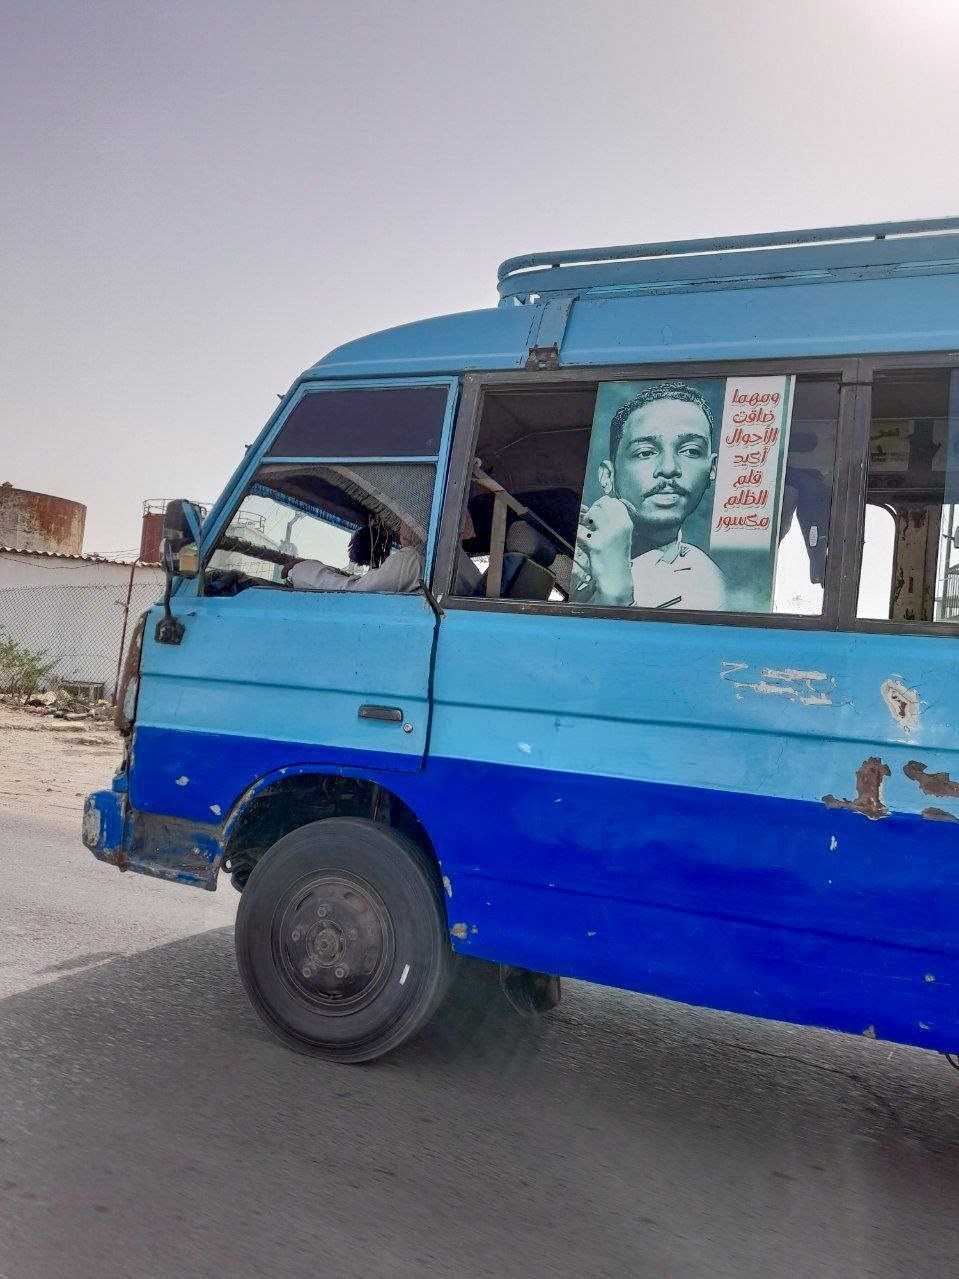
الوصف بالفصحى: حافلة مواصلات زرقاء متوقفة عليها عبارة
التصنيف: Uncategorized